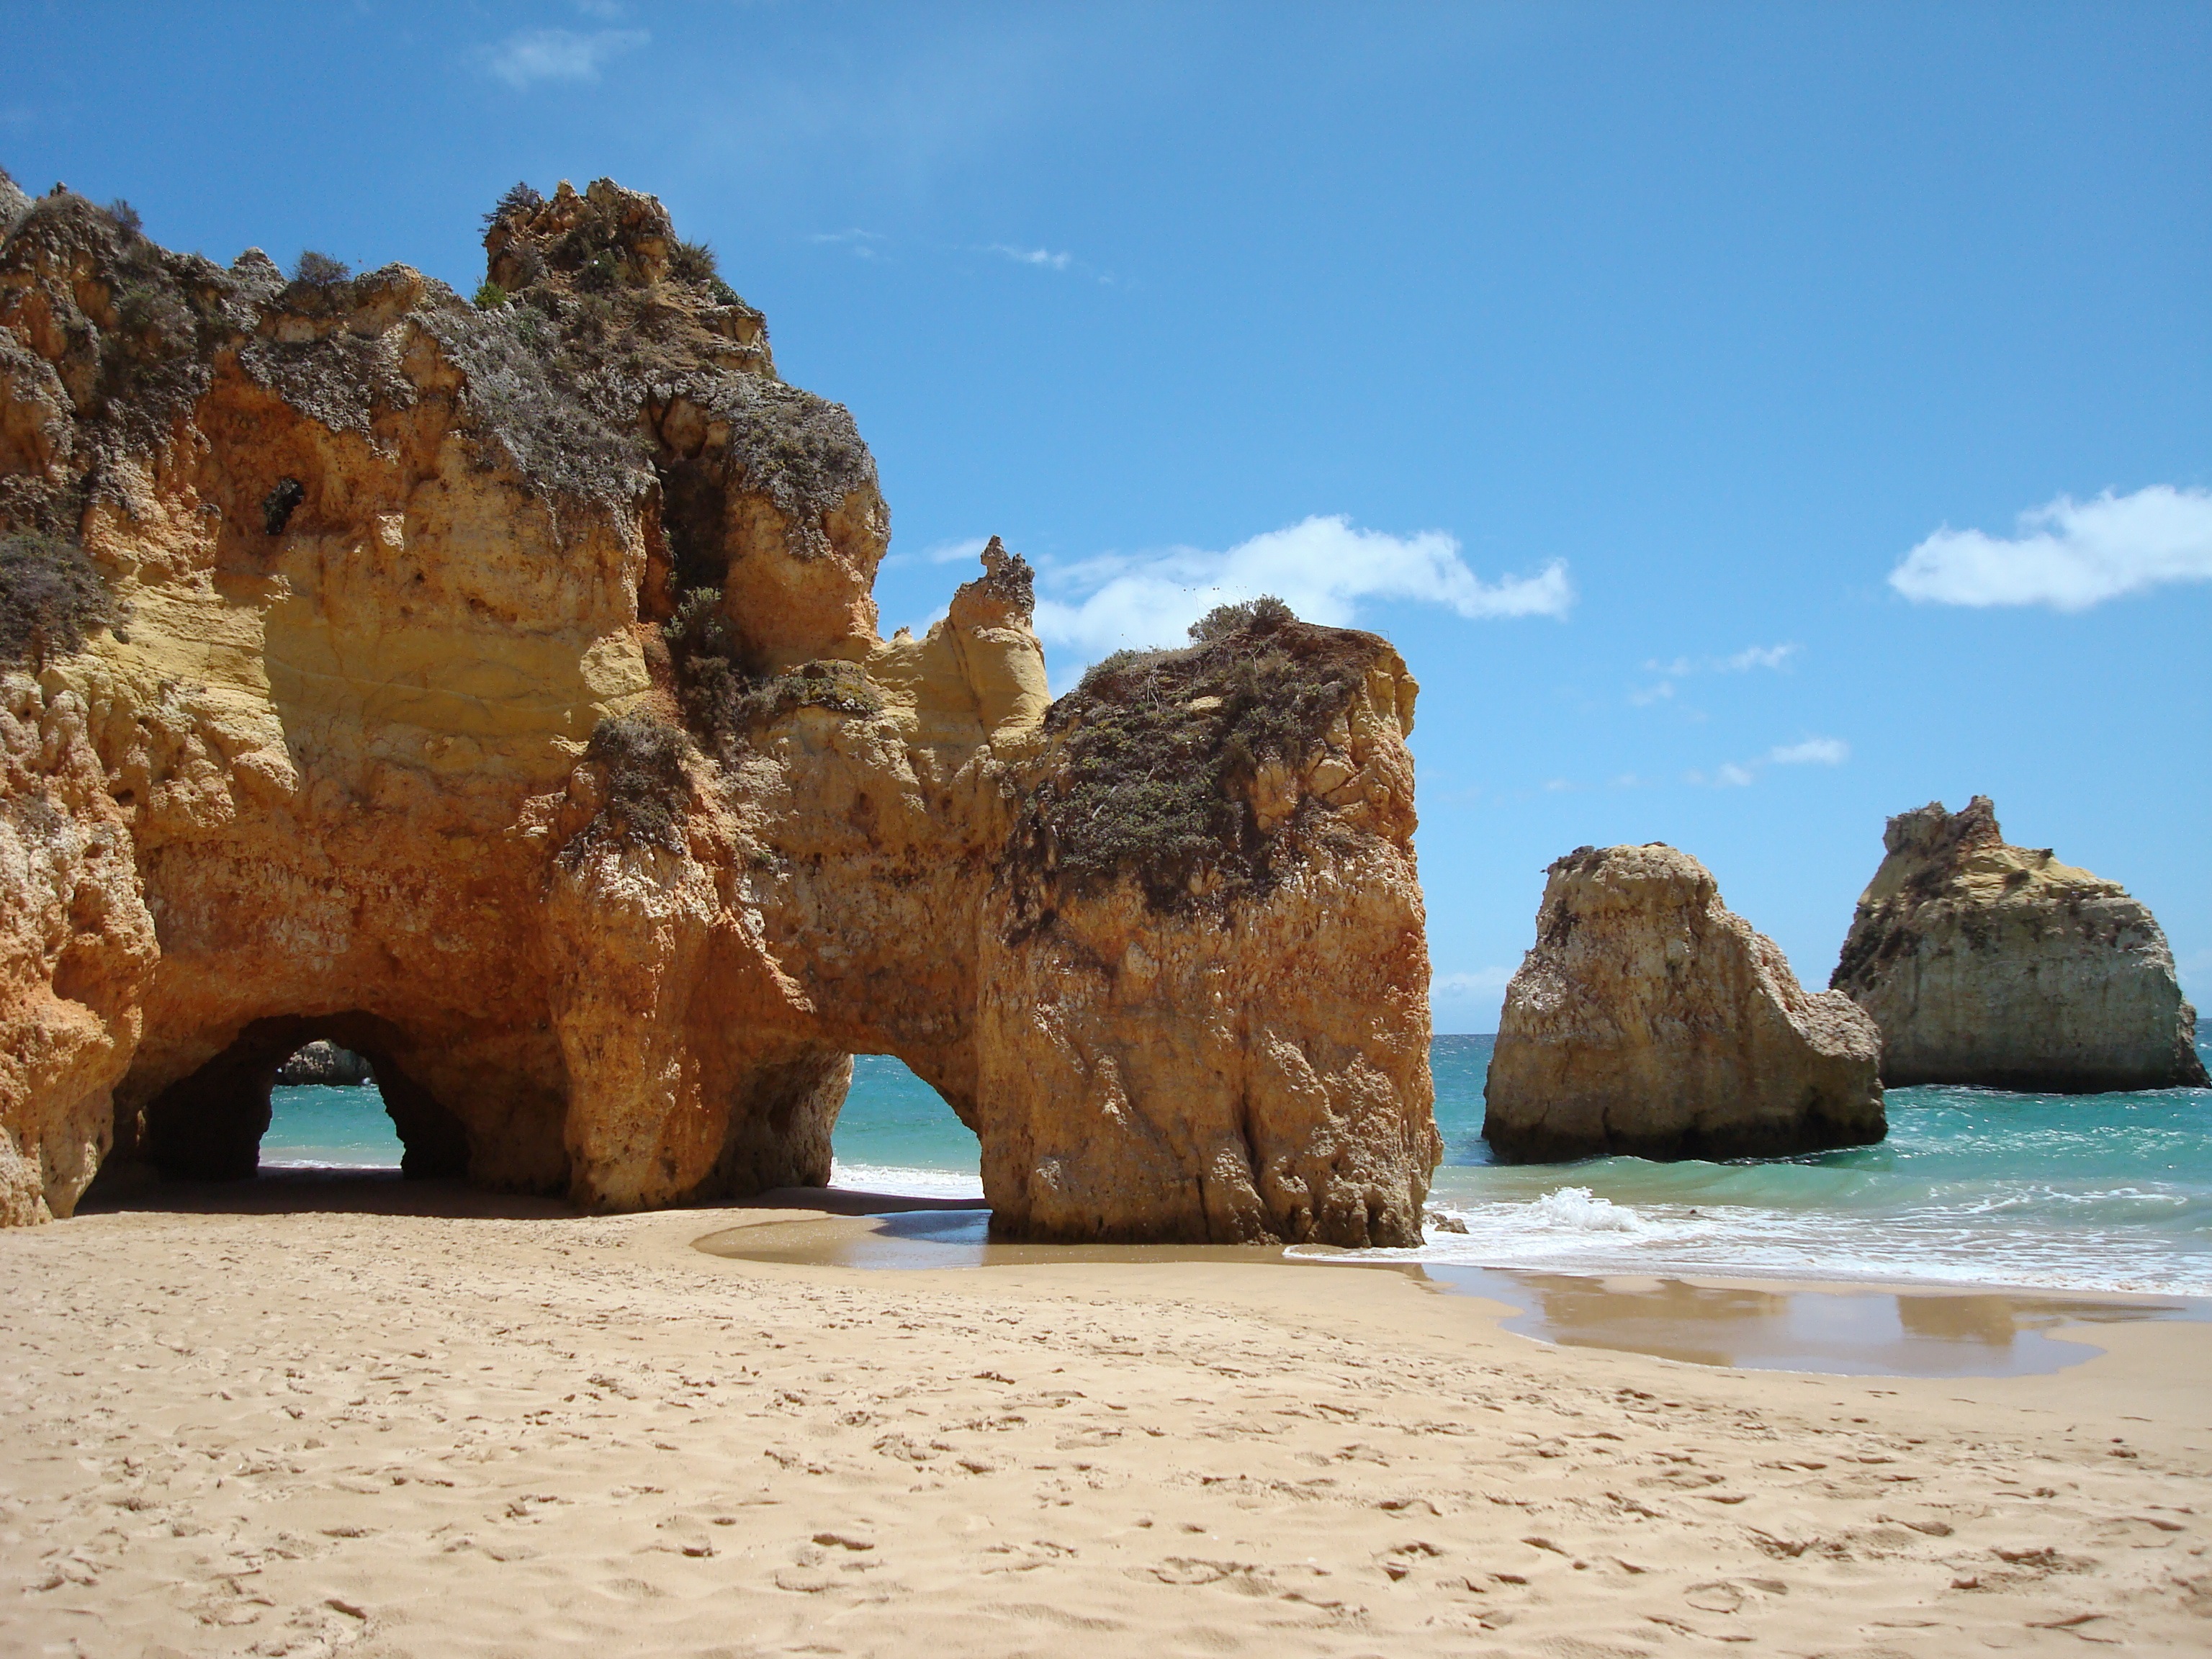
beach, sea, coast, nature, sand, rock, vacation, formation, cliff, arch, mediterranean, bay, rock formation, terrain, material, rocks, stones, portugal, algarve, cape, wadi, landform, natural arch, natural environment